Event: Nepal Earthquake
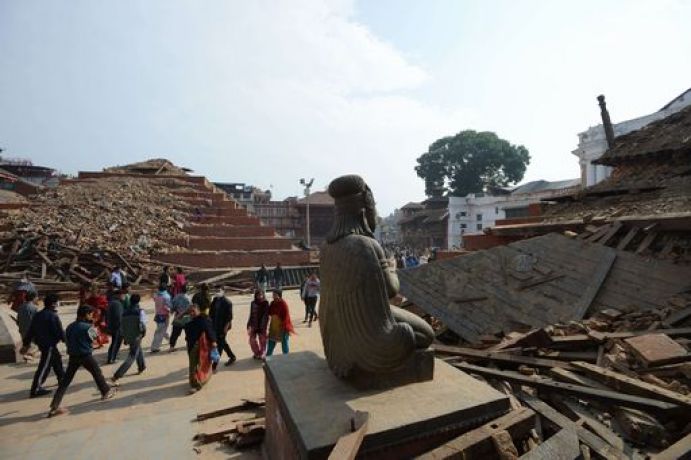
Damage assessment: damage